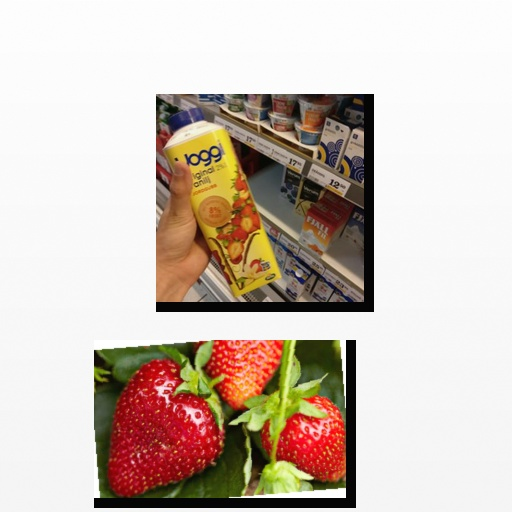
Food items: strawberry, strawberry_yogurt